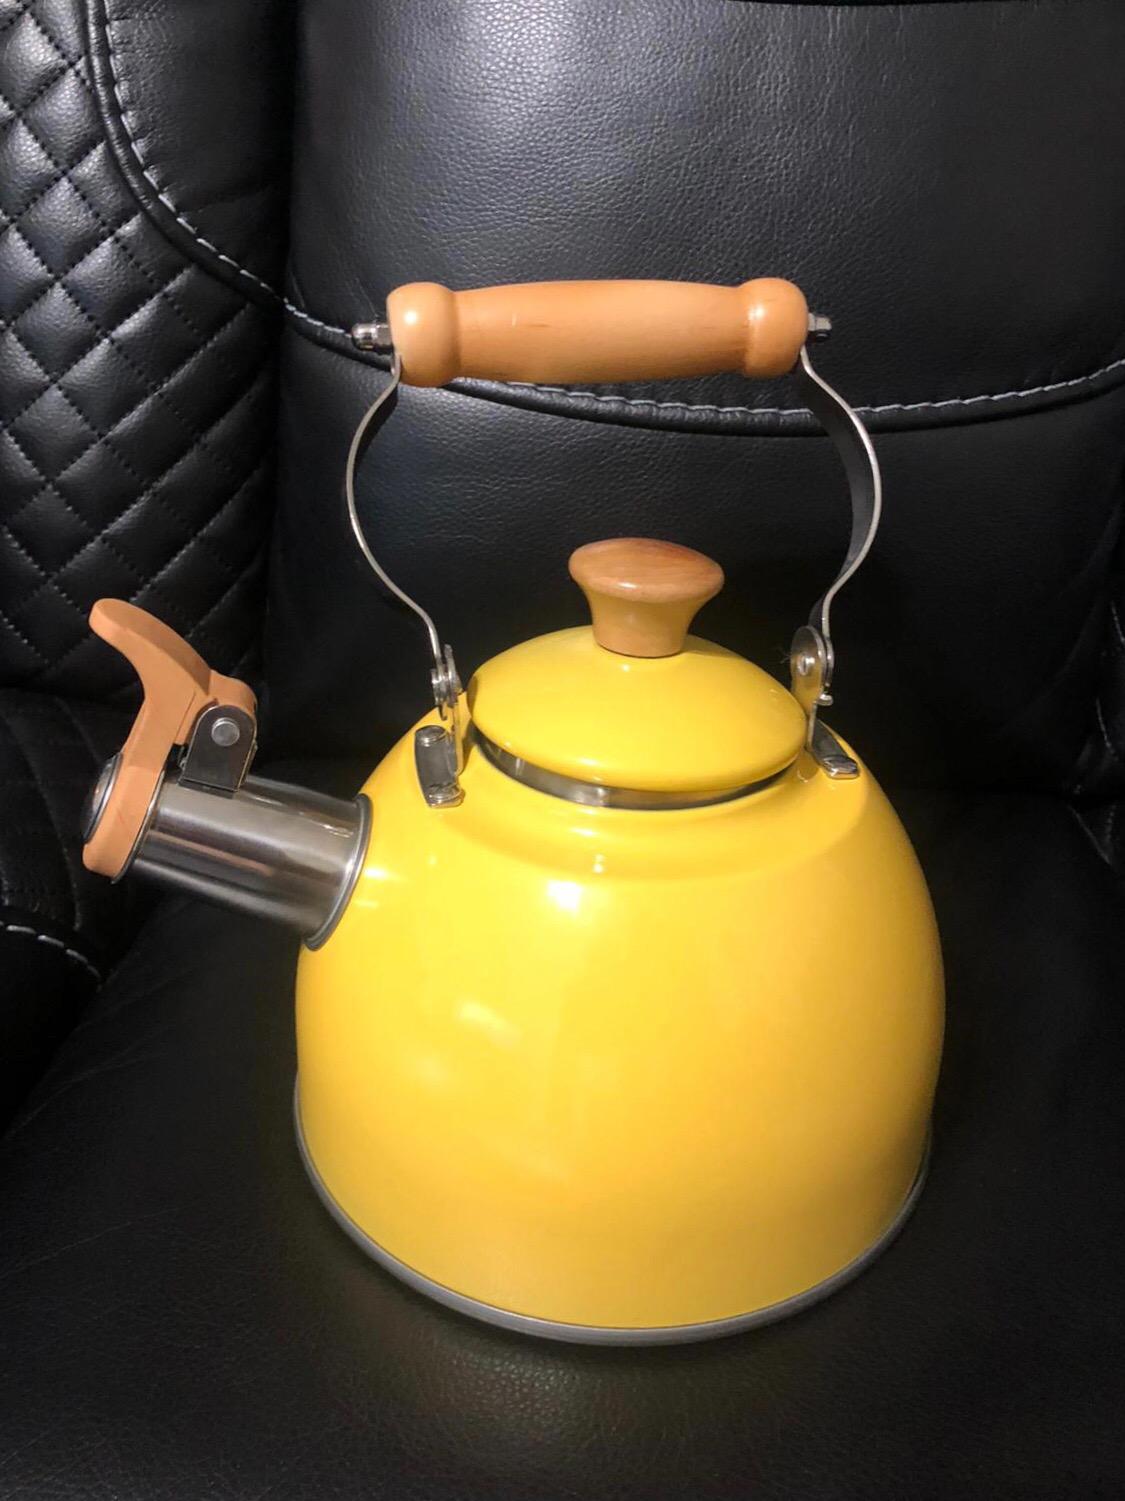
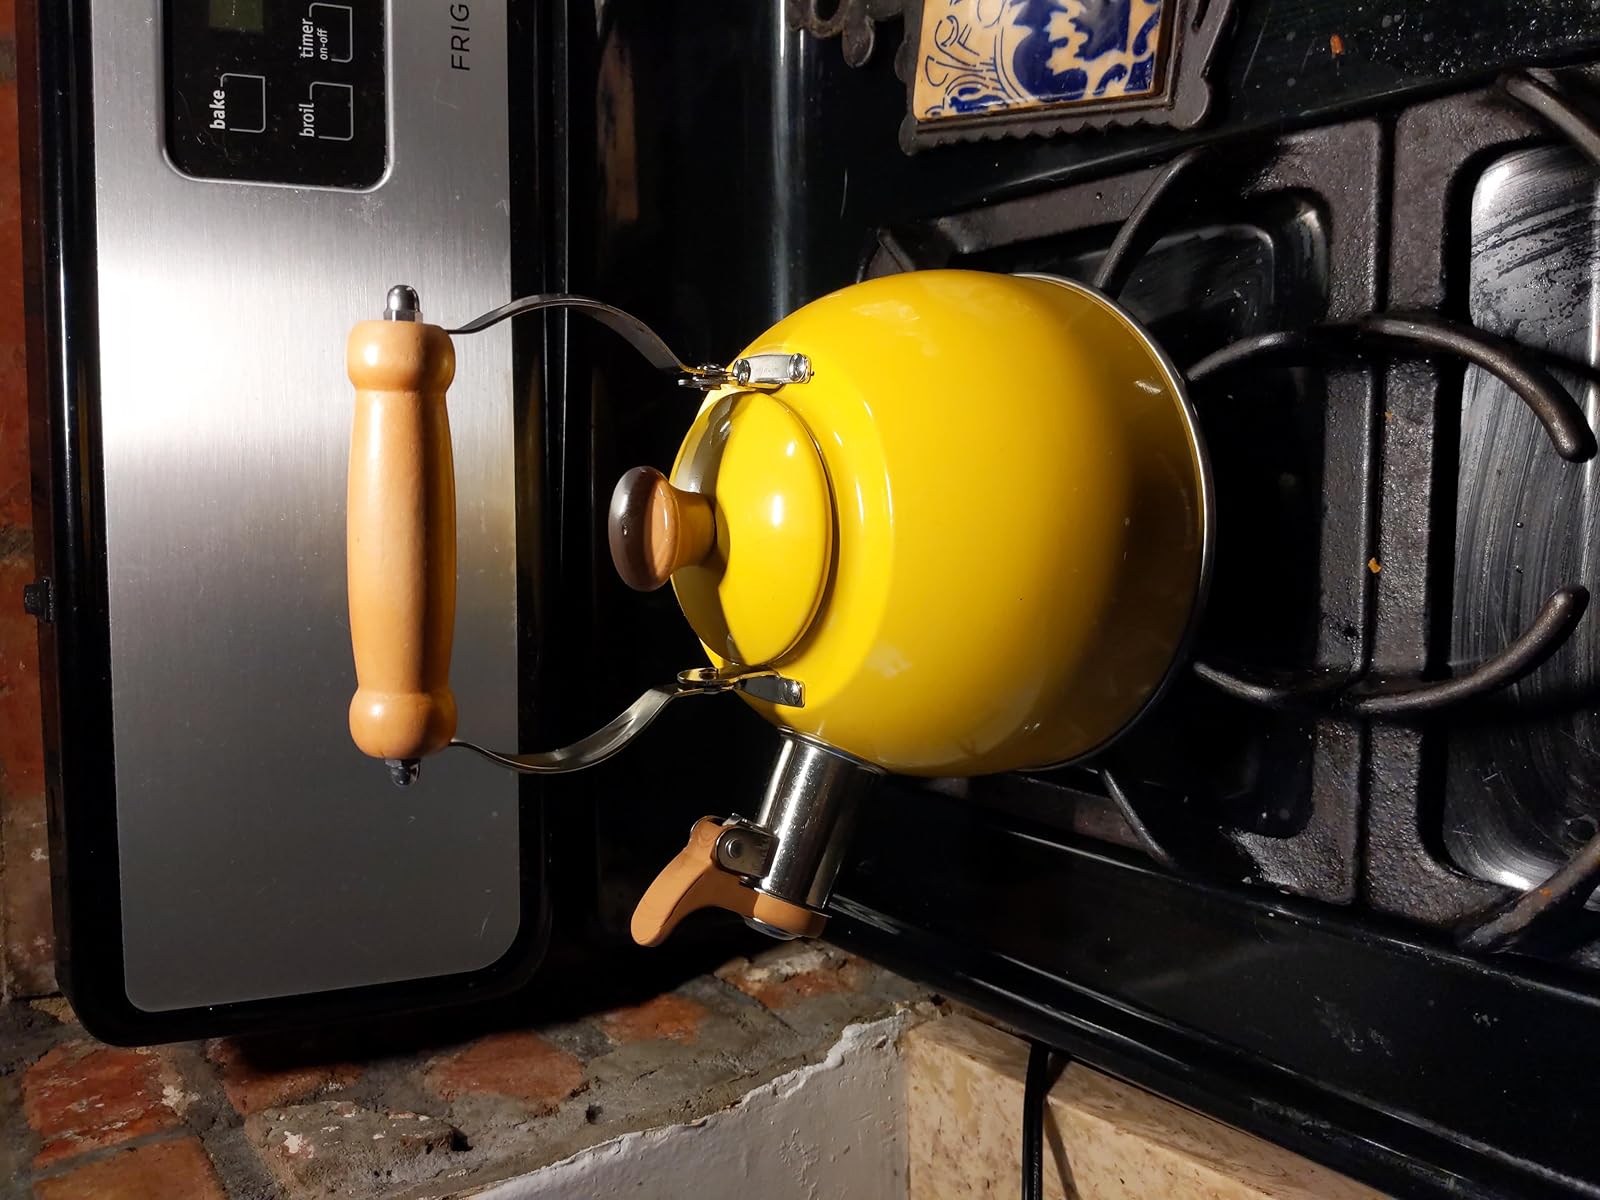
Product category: items_kettle
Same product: yes